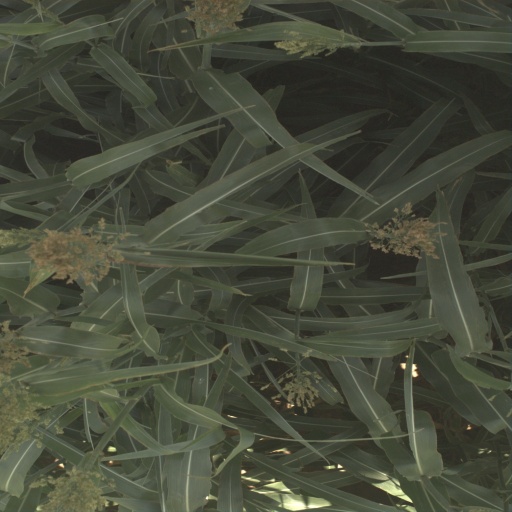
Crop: sorghum